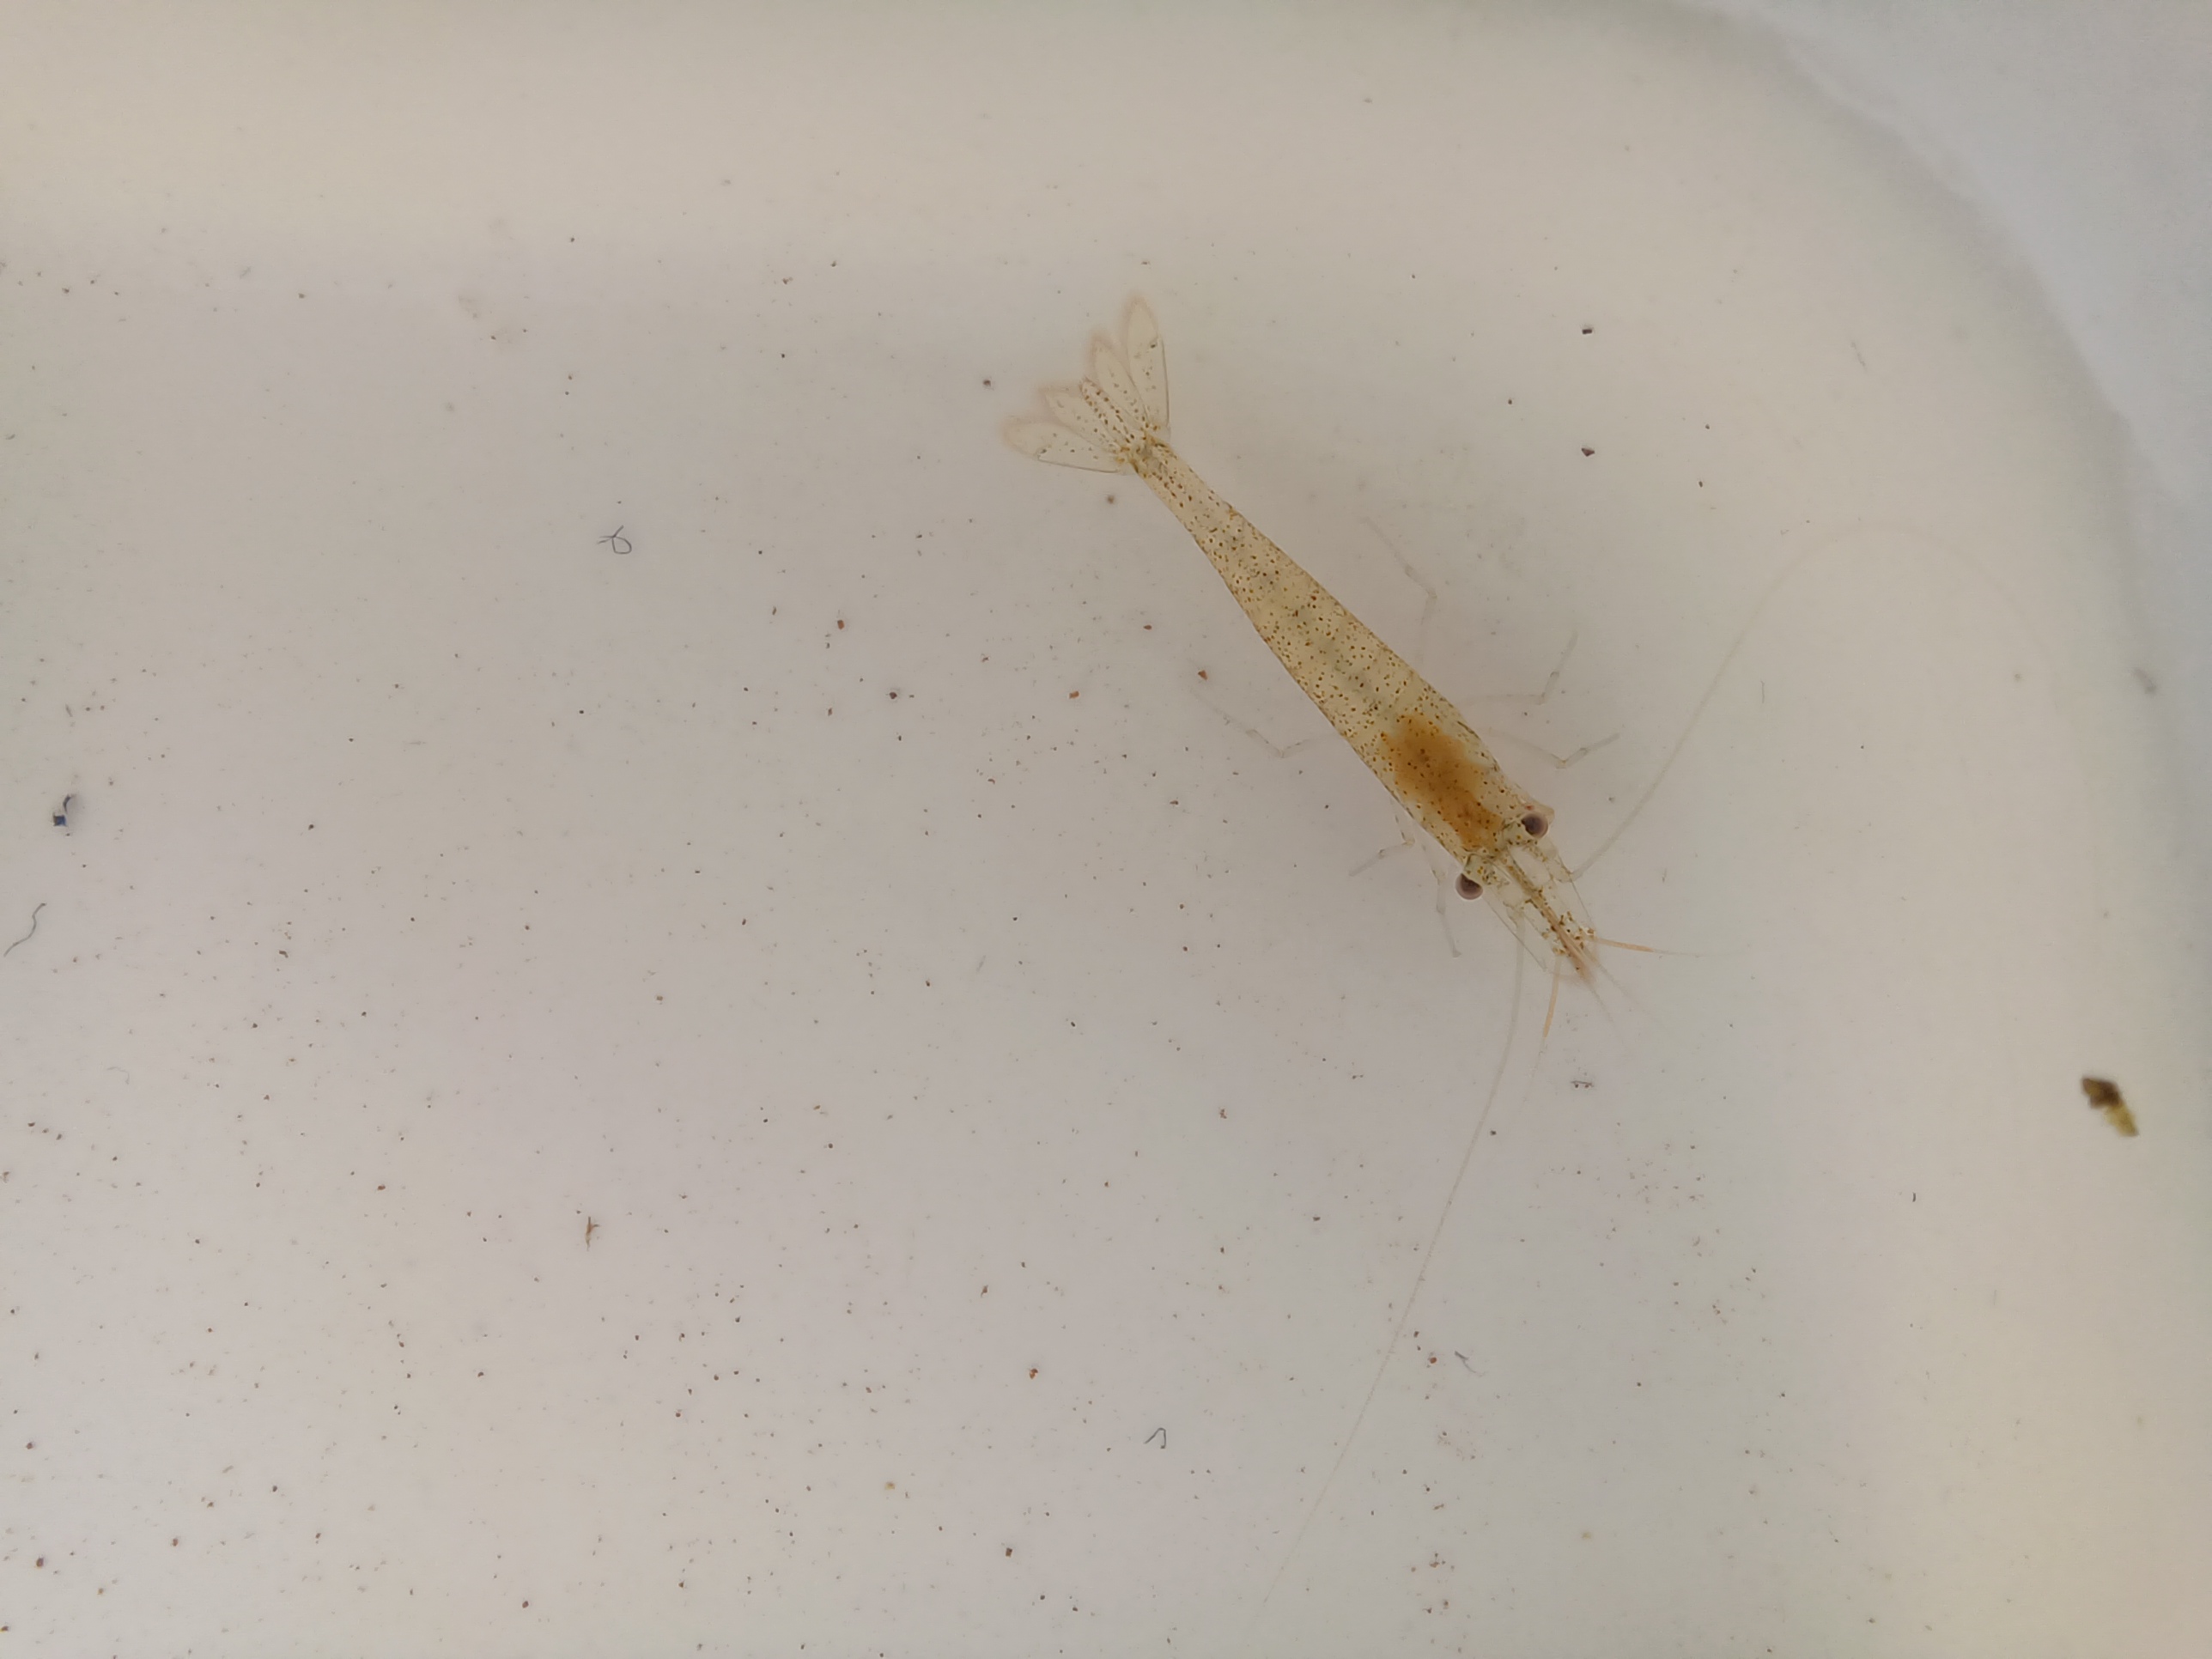
Macroinvertebrate group: crabs_and_shrimps